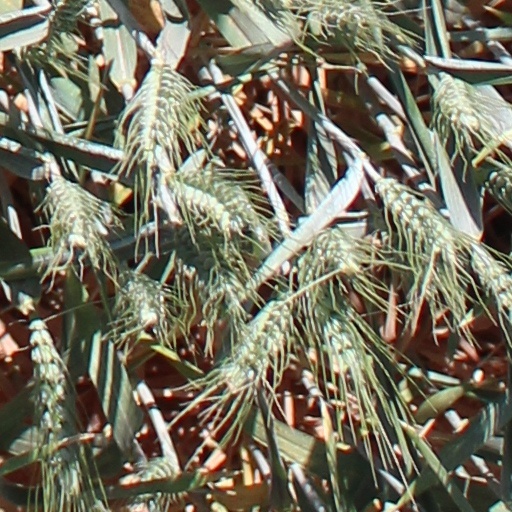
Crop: wheat